Anastasia Abramova

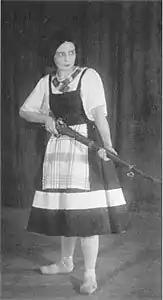
Anastasia Abramova as Jeanne in the Flames of Paris, Bolshoi Theater, 1933

Anastasia Abramova (17 June 190226 June 1985) was a Russian ballerina of the Moscow ballet school.